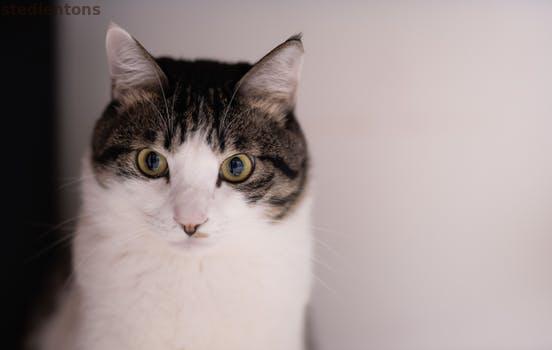
Label: Watermark